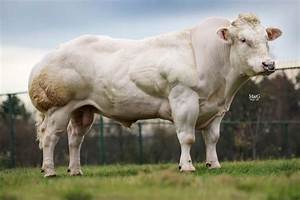
Label: cow